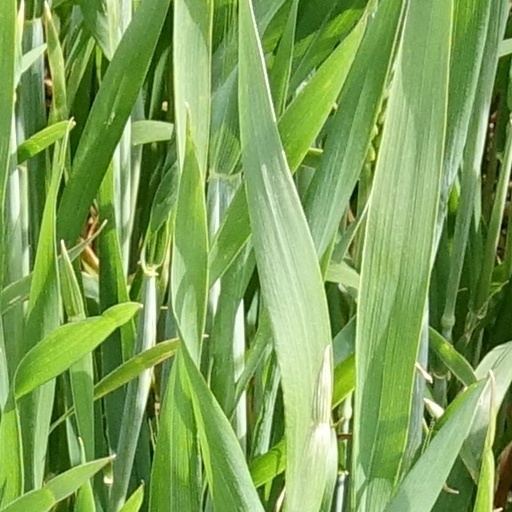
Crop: wheat